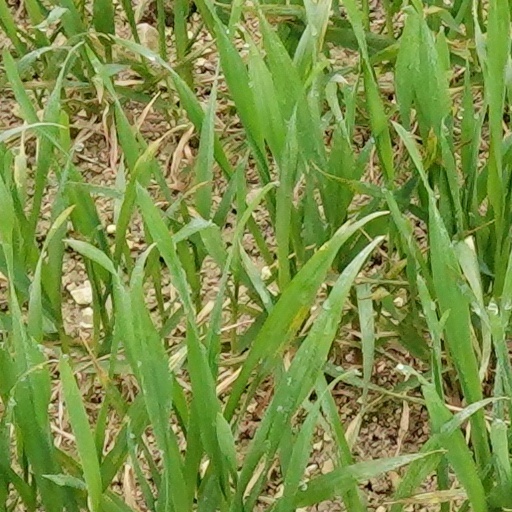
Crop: wheat